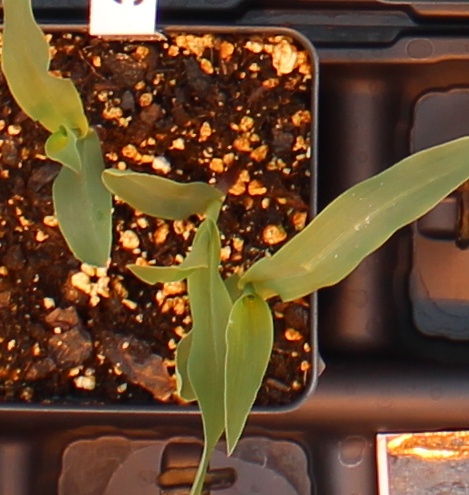
Label: Corn